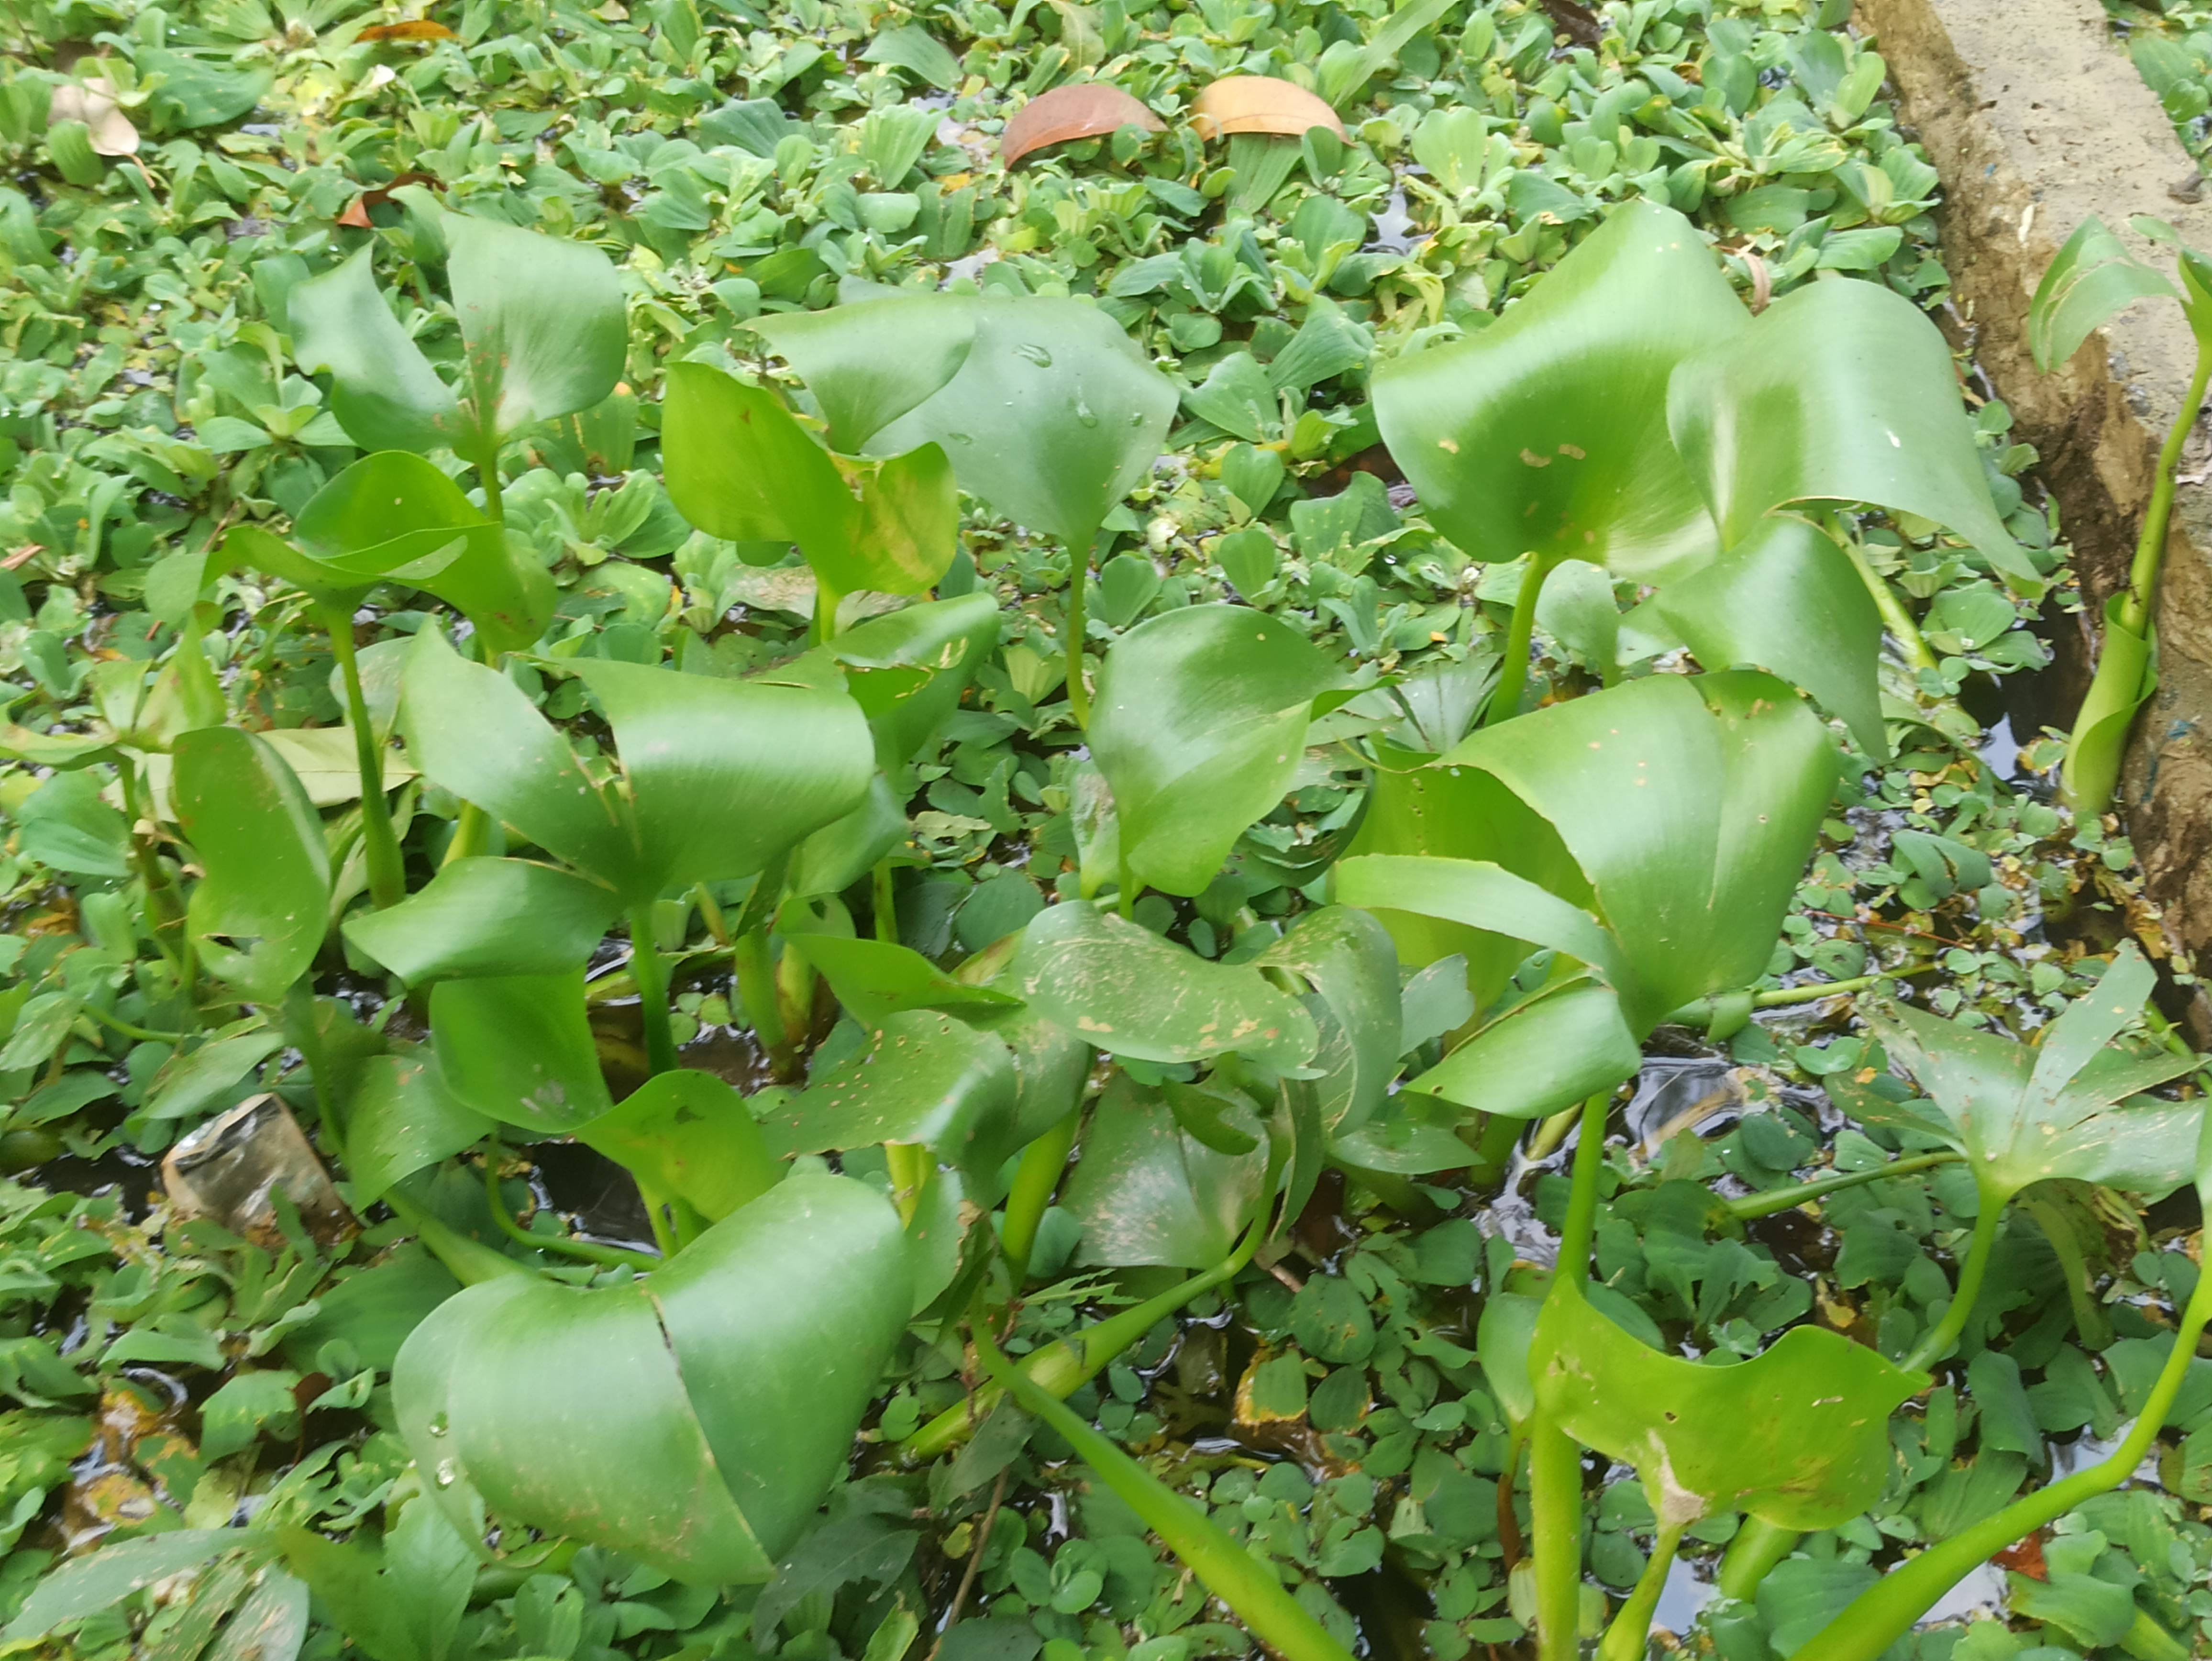
Species: Common Water Hyacinth (Eichornia crassipes)